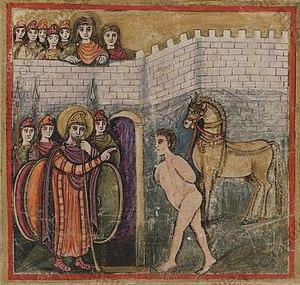
Dans la mythologie grecque, Sinon, fils d'Ésime et par là cousin d'Ulysse, est un espion grec de la guerre de Troie.